Robert Black (mayor)

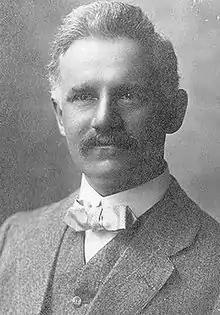

Robert Sheriff Black (1868 – 4 January 1939) was Mayor of Dunedin from 1929 to 1933.